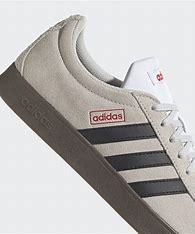
Brand: Adidas
Model: VL Court 3